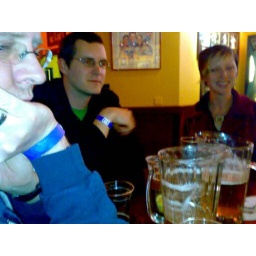
in the bar at albany bowl